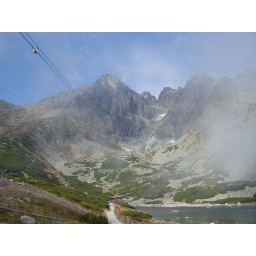
Looking up at peaks in High Tatras, after cable car ride, before chair lift.